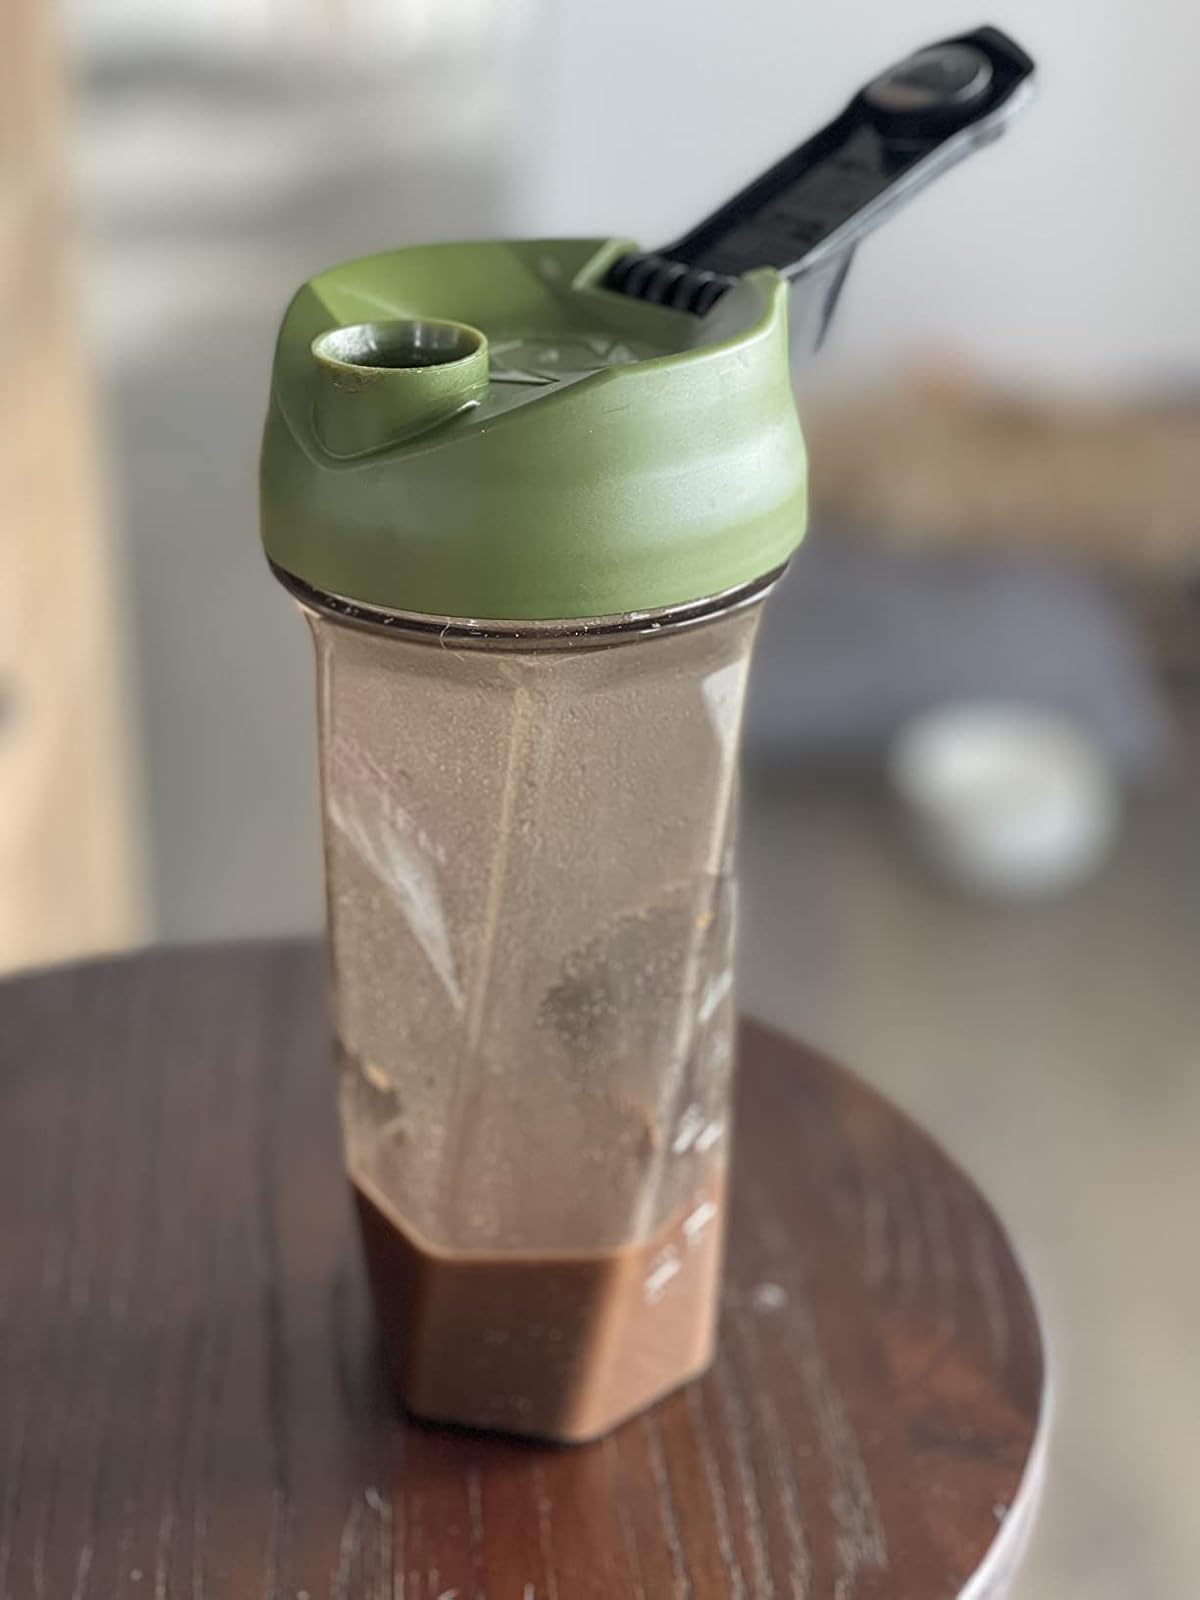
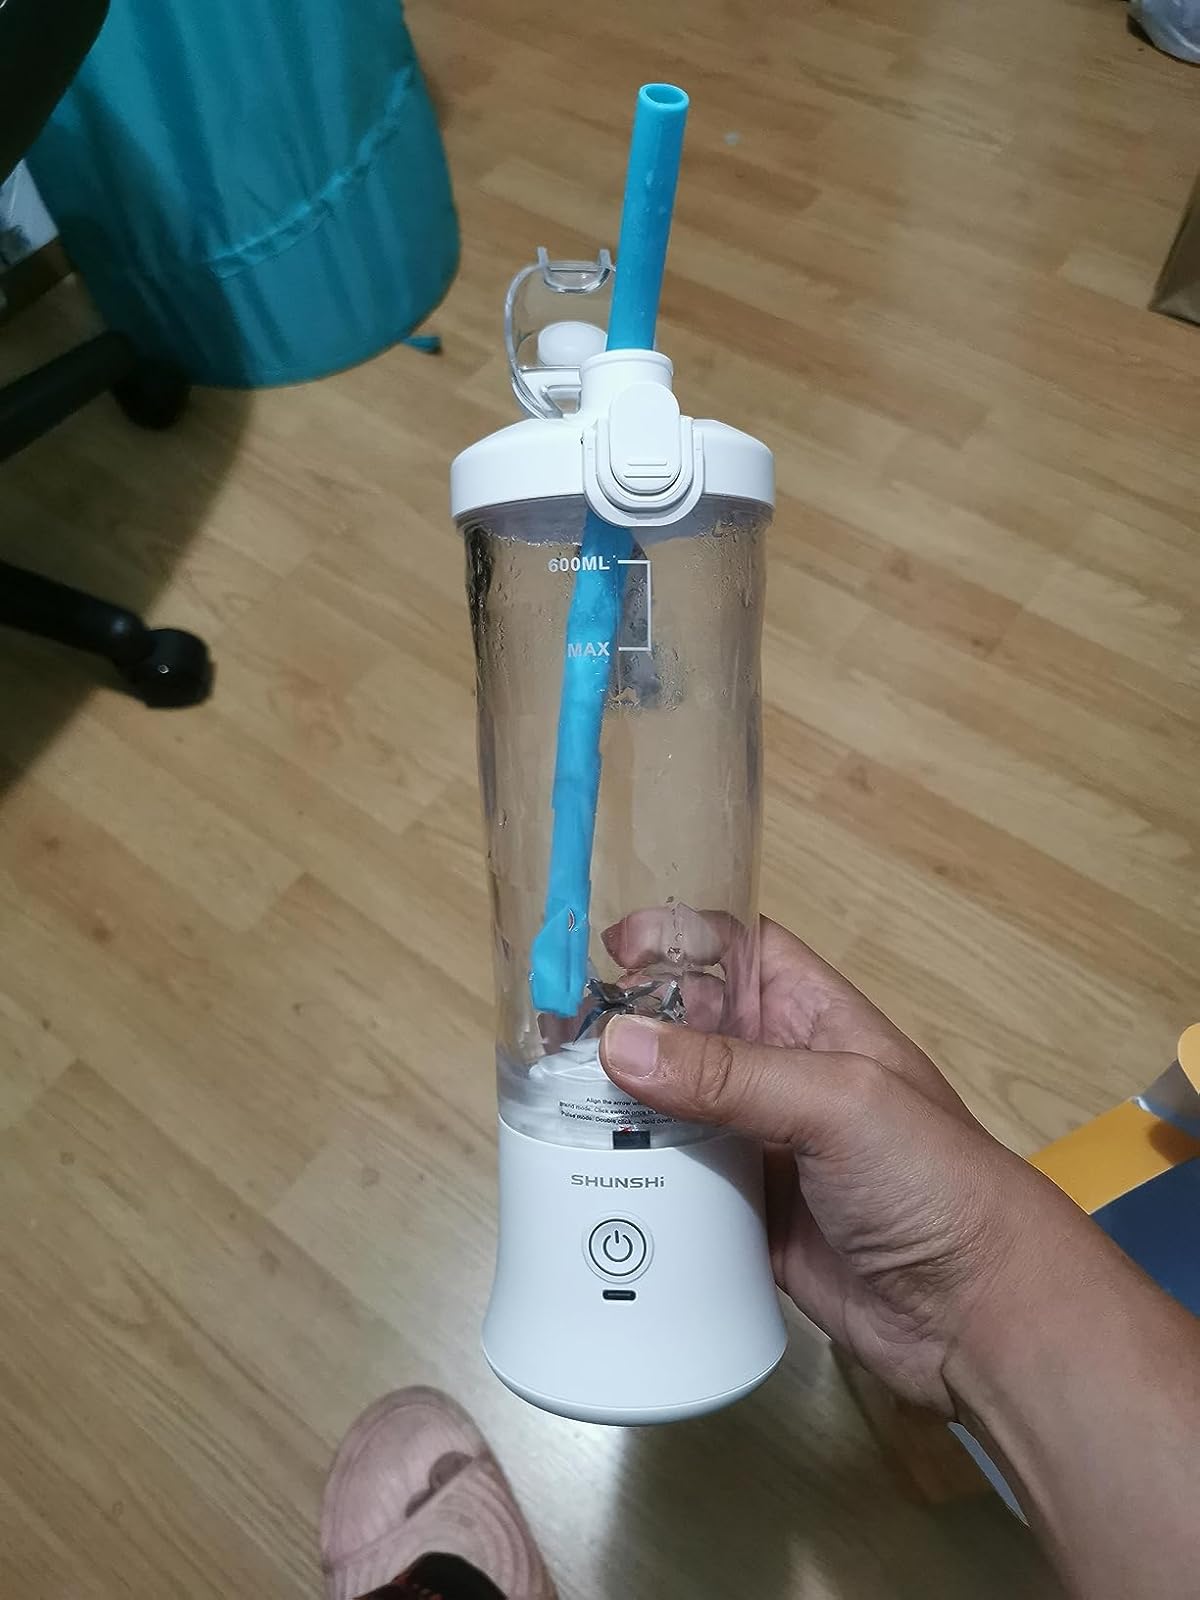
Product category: items_blender
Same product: no